Belgian Railways Class 18 (Alsthom)

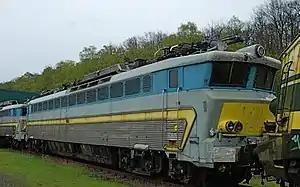
1803 and 1806 at Raeren after withdrawal

The Belgian Railways Class 18 was a type of electric locomotive operated by NMBS/SNCB of Belgium. They have been displaced from these workings by Thalys electric multiple units and were all retired from service by 1999. They were derived from the French SNCF CC 40100 express passenger locomotives. Their multi-voltage capabilities allowed them to work beyond Belgium's borders, mainly Paris - Brussels/Liège and Oostende - Cologne.